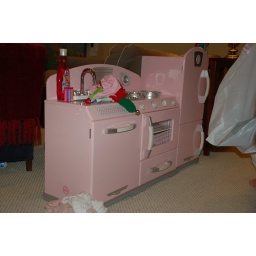
The pink/retro kitchen in person